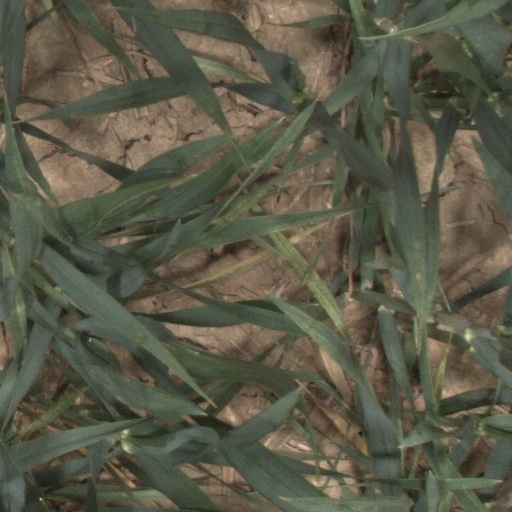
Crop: wheat